Harari people

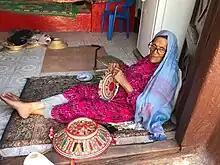
An old Harari woman making a pair of Hamat Mot, one of the most expansive Harari basket.

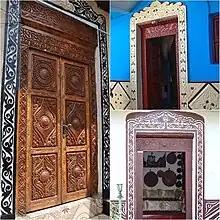
Harari house doors, carved in stone and wood.

The Hararis are known to be the masters of basketry in Ethiopia, decorated with complex geometric patterns, and renowned for their quality and beauty. Those baskets are often used for special occasions such as weddings, mournings, but mostly for house decoration. In addition, the Mesob (traditional basketwork table) was invented by the Harari people. Harari baskets are considered valuable handicrafts, mainly used by wealthier Harari families, and are highly appreciated and prized not only locally, but also in the Ethiopian craft market and among crafts collectors from all over the world. They are a remarkable example of traditional Ethiopian craftsmanship and demonstrate the cultural richness of the Harar region.